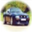
Label: automobile